Greater Sunda Islands

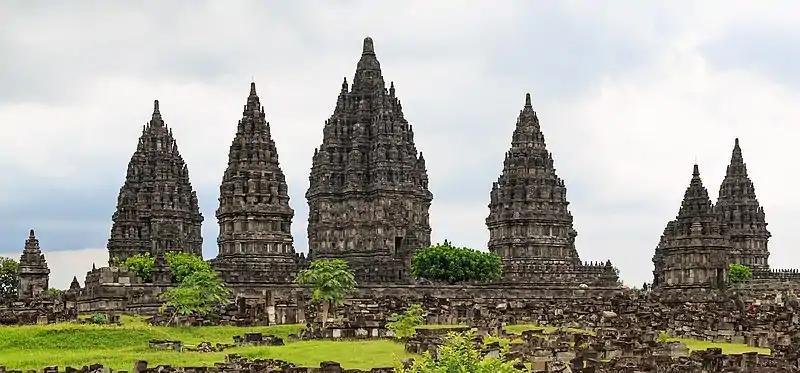
The Prambanan temple located in Java

Covering over 13 million hectares, Java is the southernmost island of the Greater Sundas. The majority of the land has been cultivated for human usage; however there are still a range of forests and wild, uninhabited mountainous areas.